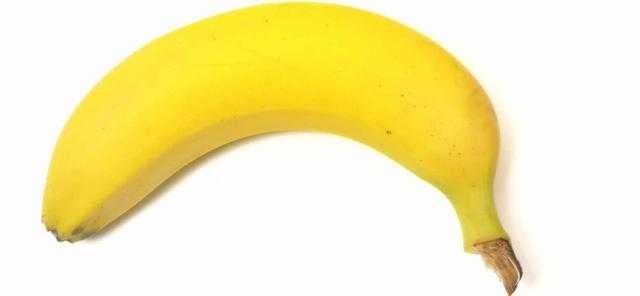
Label: Banana